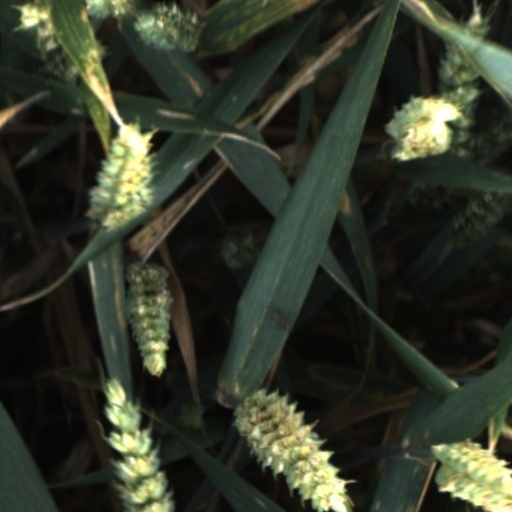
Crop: wheat